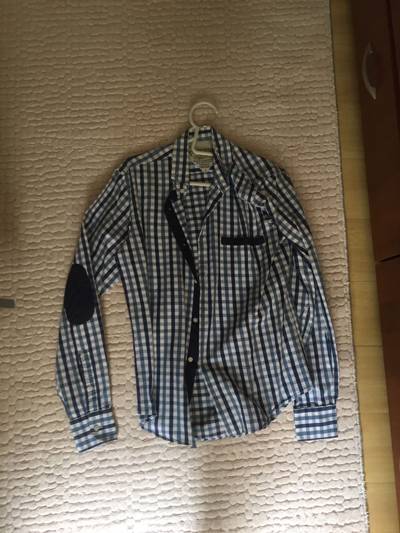
Waste category: clothes